Marzahn

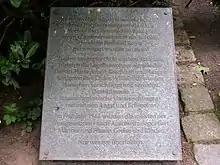
Inscription on a plate next to the memorial stone on the Marzahn cemetery: "On a former sewage field North of the cemetery, the Nazis set up a so called "Zigeunerrastplatz" (gypsies' resting place) in advance of the 1936 Olympic Games, on which hundreds of Sinti and Roma were forced to live. Crowded into dark shacks, the inhabitants of the camp survived with difficulty. Hard labour, sickness and hunger claimed their victims. At random people were abducted and arrested. Humiliating "racial hygiene" examinations spread fear and terror. In the spring of 1943 most of the "detained people" were deported to Auschwitz. Men and women, seniors and children. Only a few survived."

The historic village of Marzahn was first mentioned as "Morczane" in a 1300 deed by Margrave Albert III of Brandenburg-Salzwedel, when he granted the estates to the Friedland Cistercian abbey (in today's Neuhardenberg). After the Thirty Years' War it fell to Elector Frederick William of Brandenburg. The new village church was finished in 1871 according to plans by Friedrich August Stüler, another landmark is the Marzahn post mill, rebuilt in 1994. The village became part of Greater Berlin in 1920, as a locality of the Lichtenberg district.